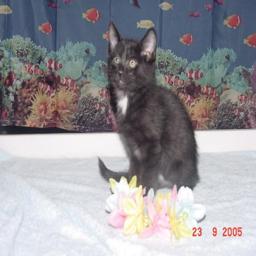
Animal: cats